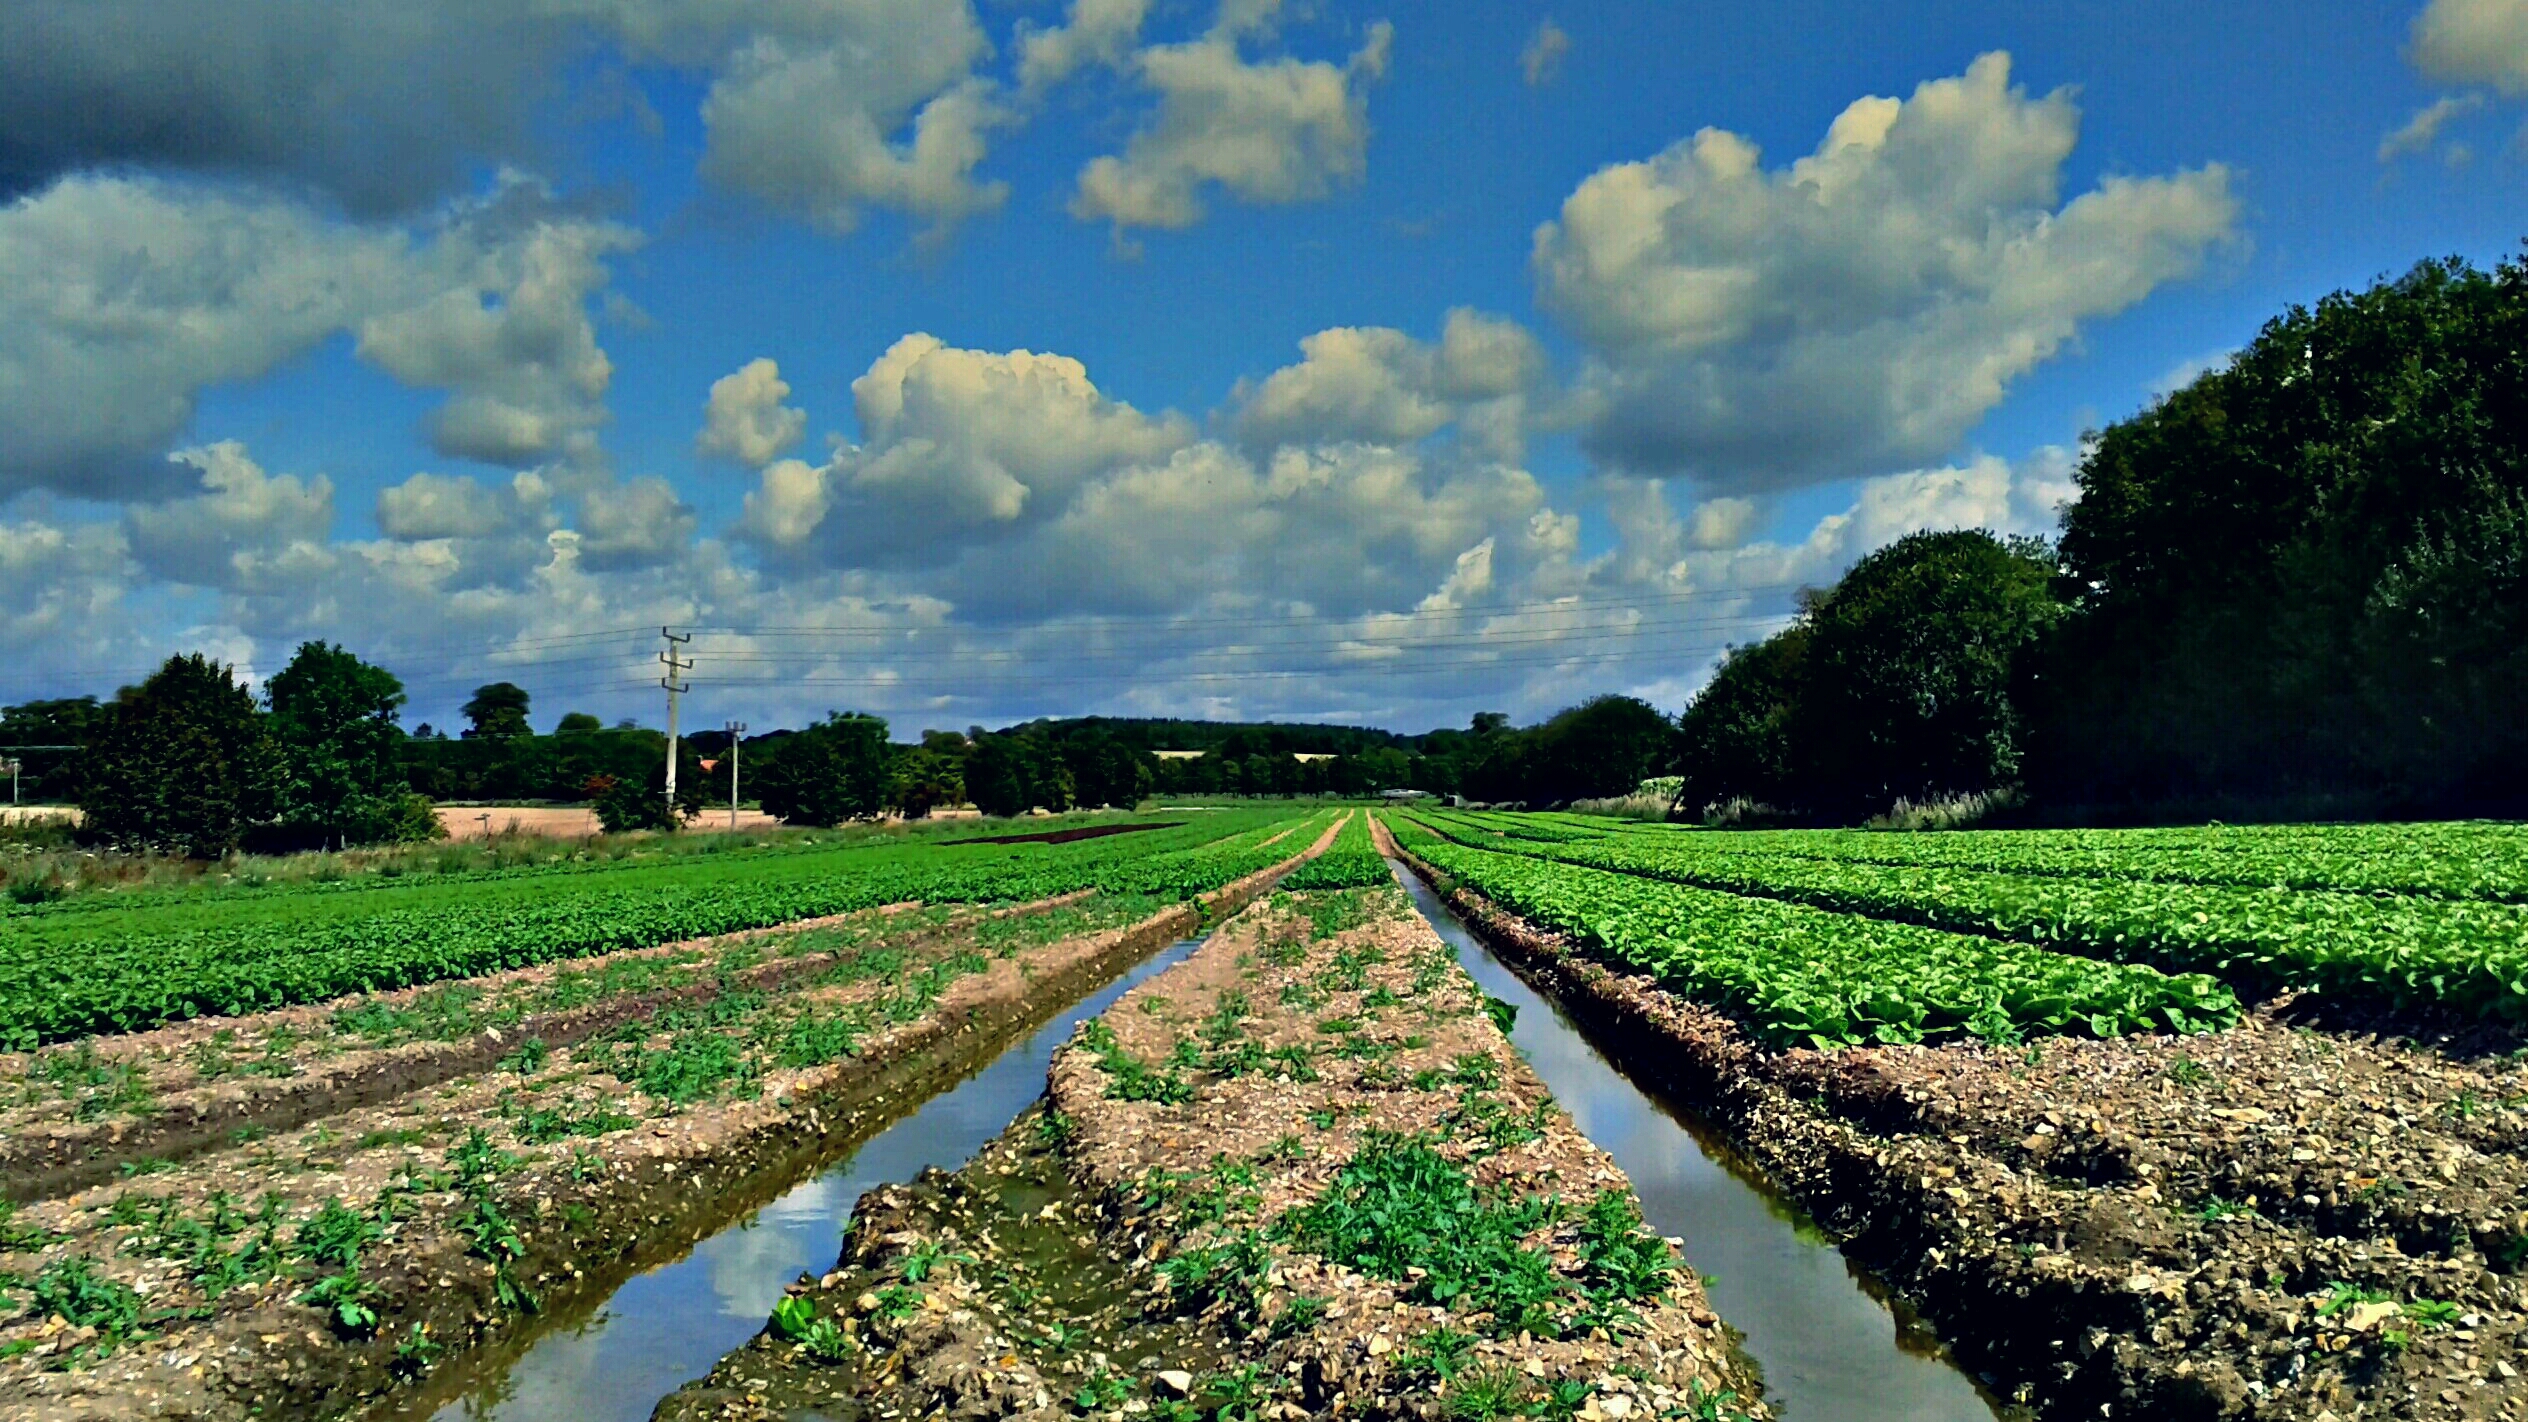
landscape, nature, grass, cloud, sky, field, farm, lawn, meadow, cloudy, hill, flower, valley, green, soil, agriculture, garden, trees, clouds, plantation, day, sussex, rural area